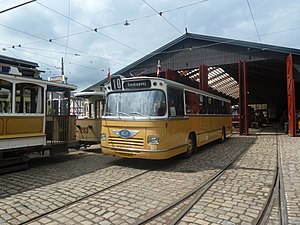
Sporvejsmuseet Skjoldenæsholm / Strækninger / Busruter
KS 322, en serie 2-bus leveret til Københavns Sporveje i 1968.
Sporvejsmuseet Skjoldenæsholm er et museum for sporvogne og busser, der ligger ved herregården Skjoldenæsholm på Midtsjælland mellem Ringsted og Hvalsø. Museet blev indviet 26. maj 1978 og er efterfølgende blevet udbygget, så det i dag er et af de fem førende af sin art i verden. Museet anlægges og drives af ca. 150 frivillige medlemmer af Sporvejshistorisk Selskab, der også står for restaurering og vedligeholdelse.